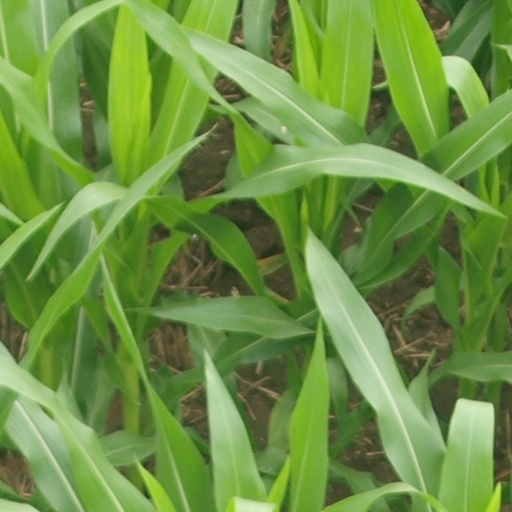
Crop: maize; corn